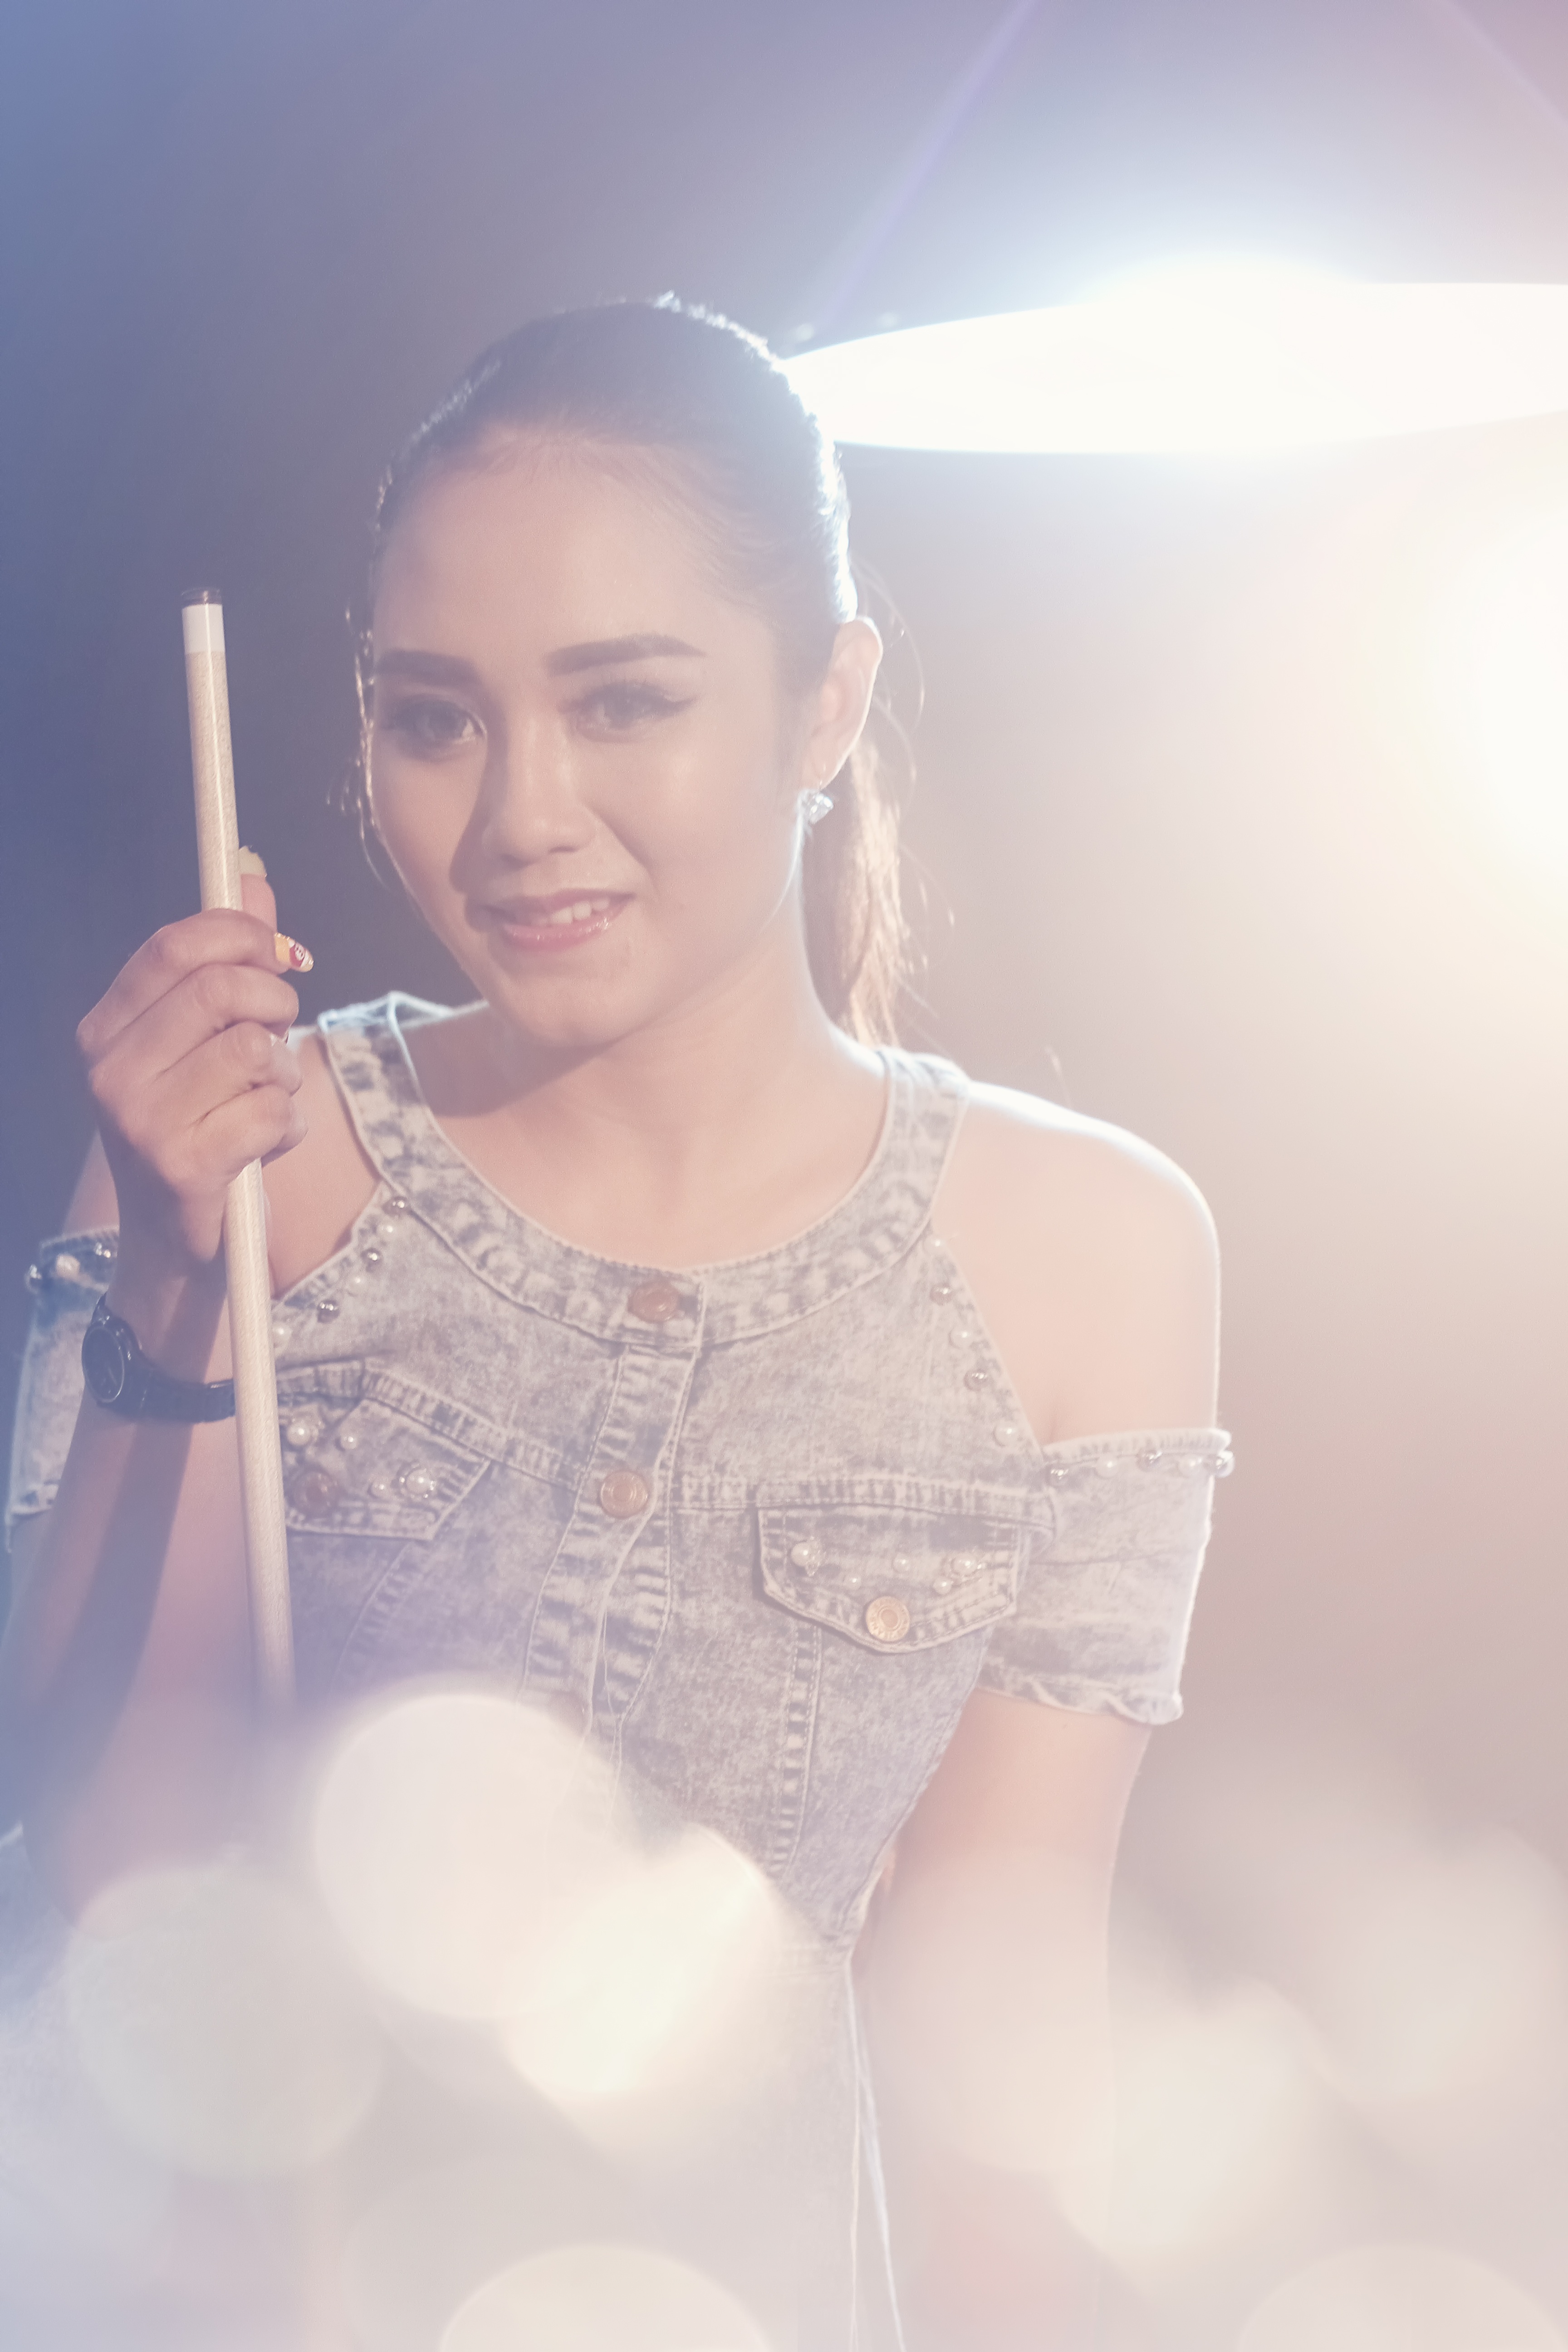
hand, person, people, girl, woman, white, photography, pot, portrait, model, young, spring, fashion, clothing, lady, bride, hairstyle, posing, dress, women, photograph, pose, beauty, young woman, photo shoot, women fashion